Mass in B minor structure

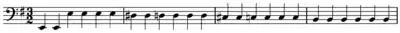
"Passus duriusculus" in the ground bass

"" (Crucified), the center of the Credo part, is the oldest music in the setting of the Mass, dating back to 1714. It is a passacaglia, with the chromatic fourth in the bass line repeated thirteen times. Wenk likens it to a sarabande. The movement is based on the first section of the first choral movement of . Bach transposed the music from F minor to E minor, changed the instrumentation and repeated each bass note for more expressiveness. Bach begins the movement with an instrumental setting of the bass line, while the cantata movement started immediately with the voices.